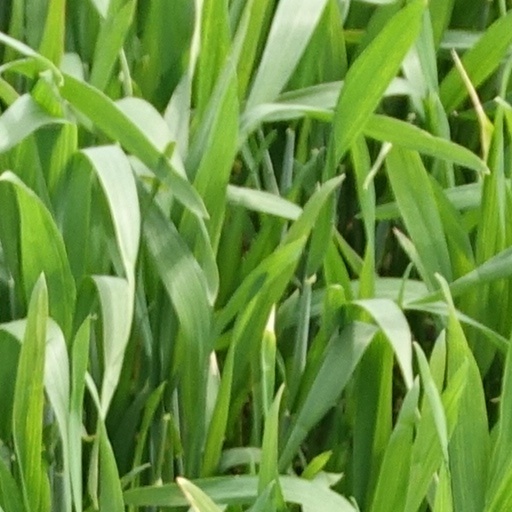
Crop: wheat